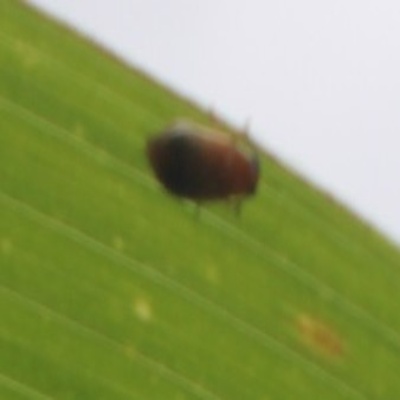
Crop: Maize
Condition: leaf beetle